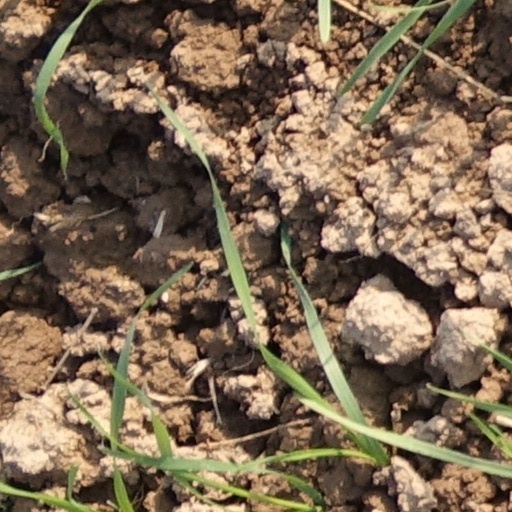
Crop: wheat